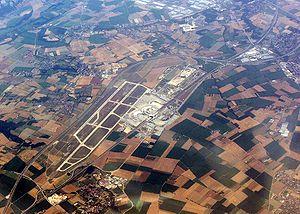
Aéroport de Lyon St. Exupery (Satolas), vue aérienne.
Vienne est une commune située au sud-est de la France, au confluent du Rhône et de la Gère, en région Auvergne-Rhône-Alpes dans le département de l'Isère. Elle est avec La Tour-du-Pin, l'une des deux sous-préfectures du département.
La LGV Rhône-Alpes, ou ligne nouvelle 4, est une ligne à grande vitesse affectée au transport de voyageurs de 115 km de long, située en Rhône-Alpes en prolongement vers le sud de la LGV Sud-Est. Cette LGV, mise en service en 1994, assure le contournement de l'agglomération lyonnaise par l'est, et dessert au passage la gare de Satolas rebaptisée par la suite Gare de Lyon-Saint-Exupéry TGV. Elle se poursuit au-delà de Valence par la LGV Méditerranée.
Entre Massif central et Alpes, entre Paris et la Méditerranée, Lyon a toujours bénéficié de sa position de carrefour concernant les transports et communications.
L'aéroport international de Lyon-Saint-Exupéry, anciennement dénommé aéroport de Lyon-Satolas, est un aéroport international français situé sur la commune de Colombier-Saugnieu à 25 km à l’est de Lyon, dans le département du Rhône.